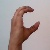
The image shows a hand gesture representing the letter 'C' in Indian Sign Language.